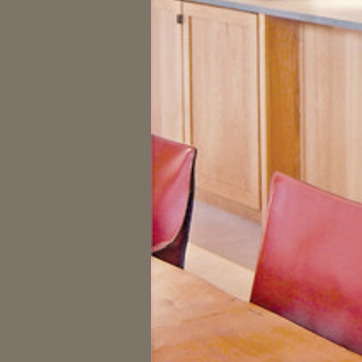
Material: leather